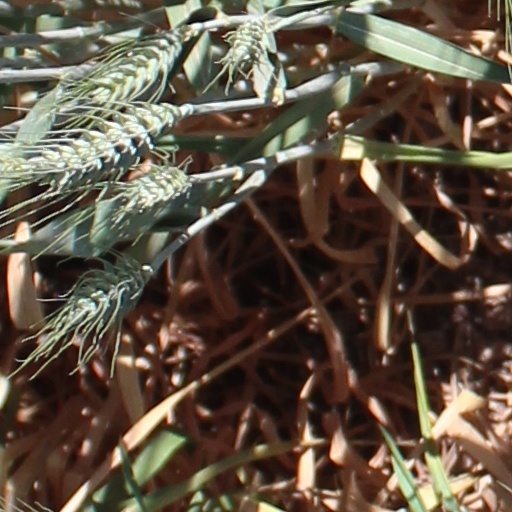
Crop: wheat